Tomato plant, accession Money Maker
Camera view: bottom (45 deg); turntable rotation: 210 degrees
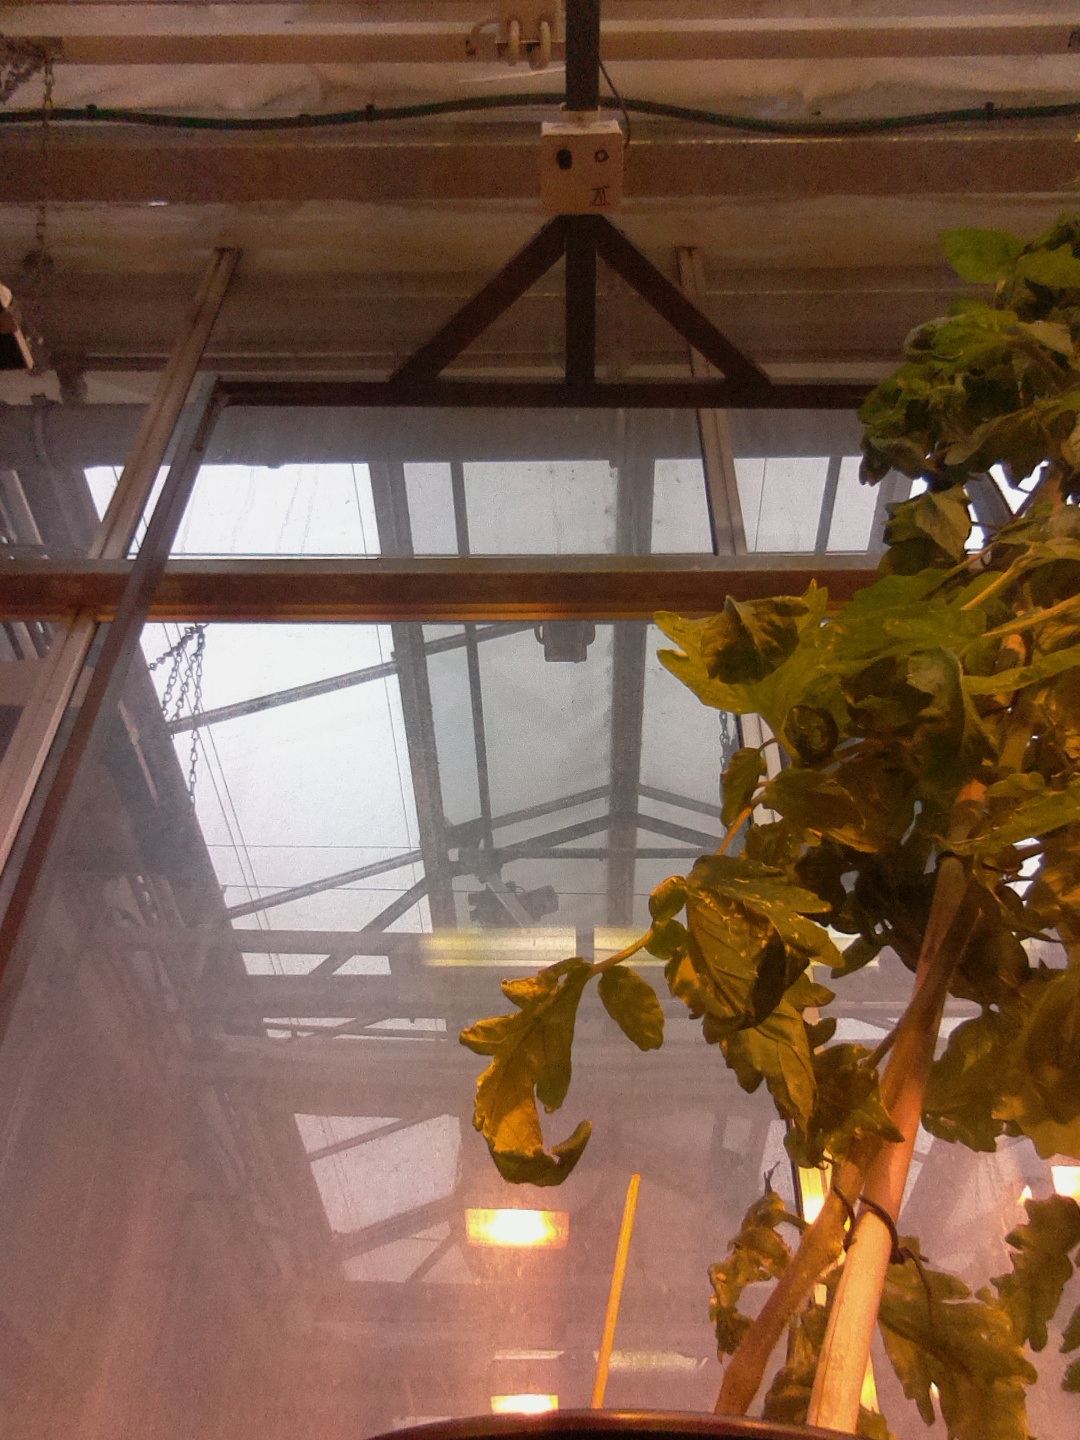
BBCH growth stage 71: 10%-20% of final fruit size